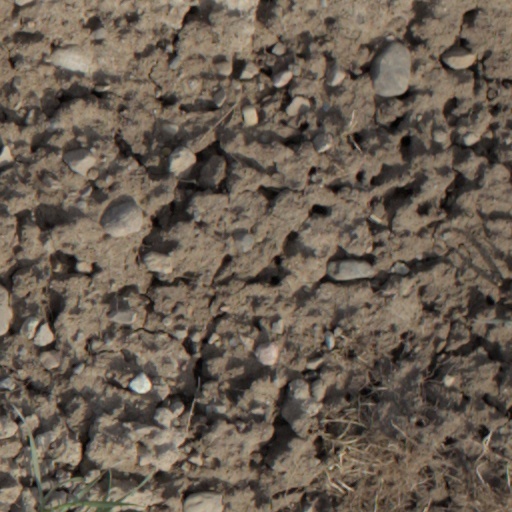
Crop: wheat